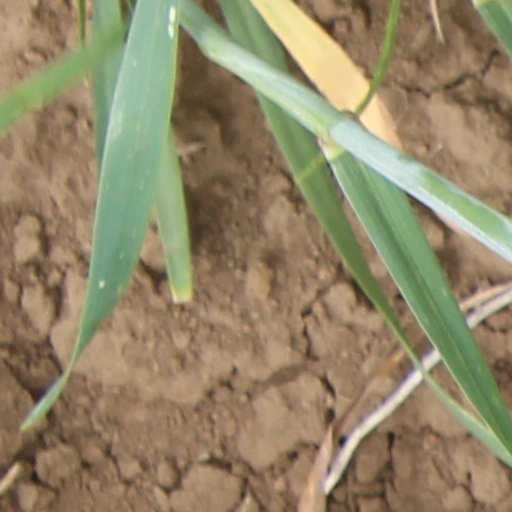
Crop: wheat